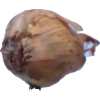
Label: onion